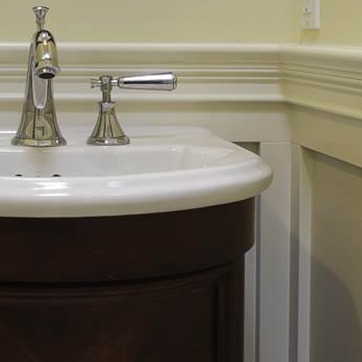
Material: ceramic